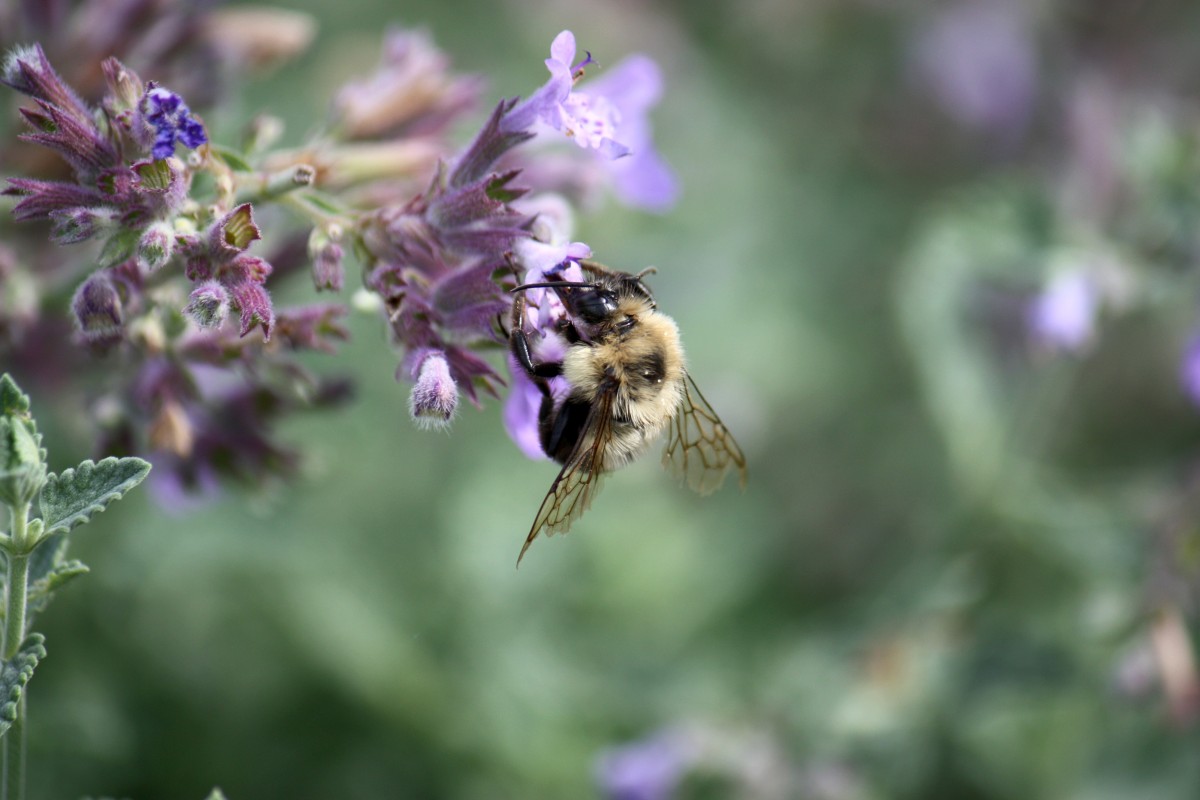
Tags: plant, flower, flora, lavender, fauna, invertebrate, wildflower, bumblebee, nectar, macro photography, honey bee, pollinator